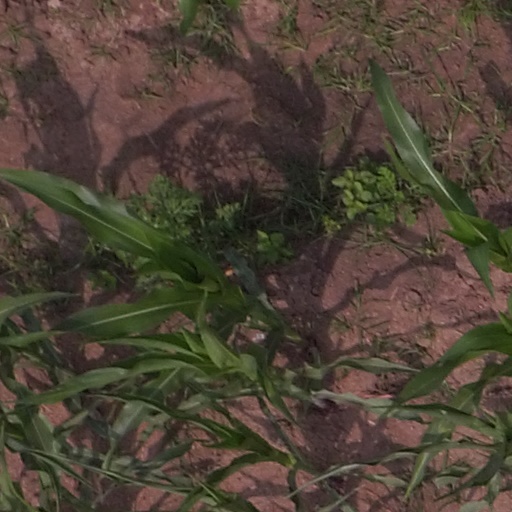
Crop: maize; corn